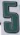
Number: 5